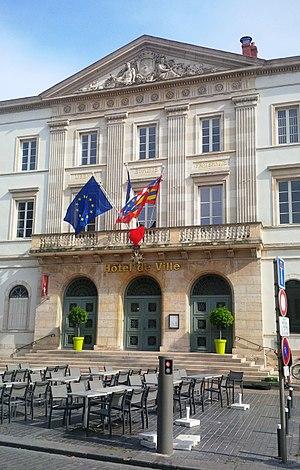
Cet article dresse une liste par ordre de mandat des maires de Chalon-sur-Saône.